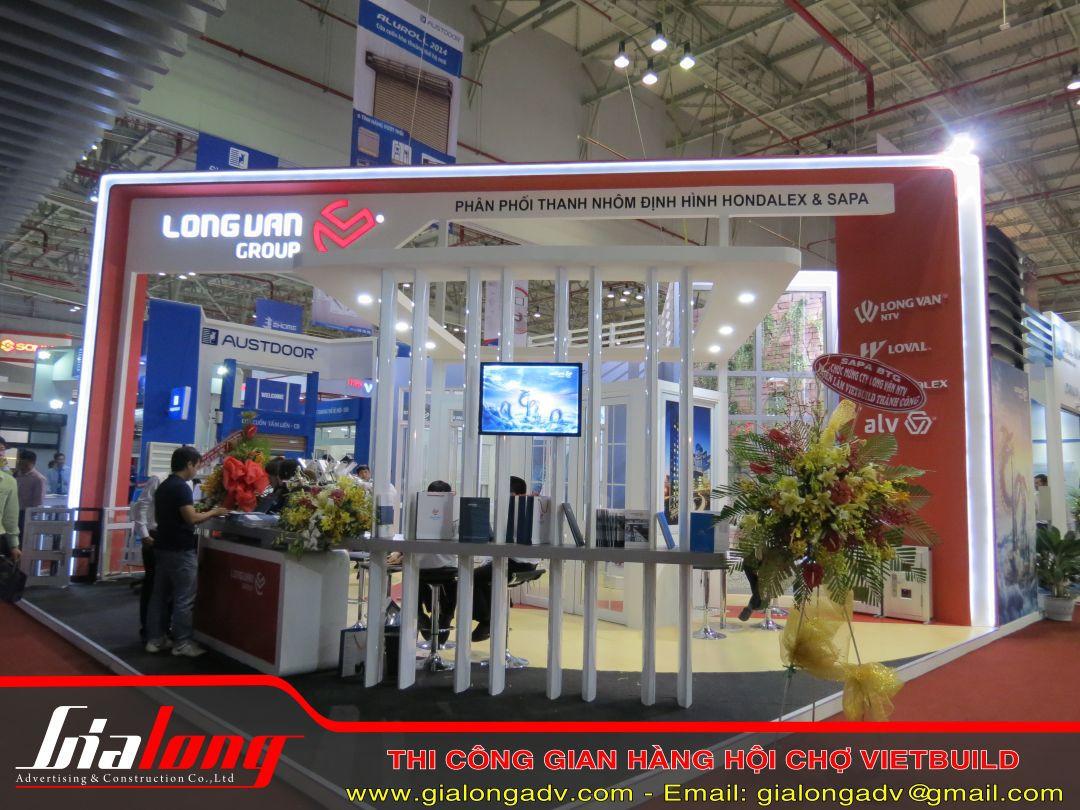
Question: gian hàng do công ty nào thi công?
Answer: gian hàng do công ty gia long